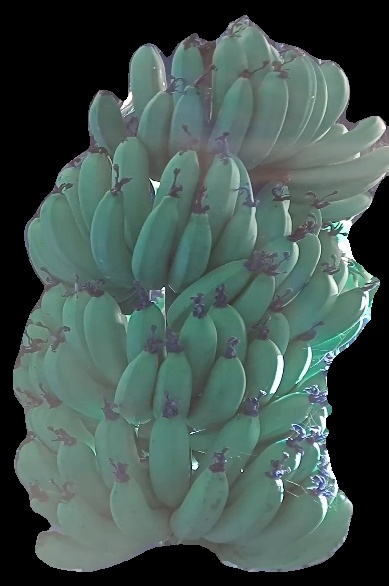
Variety: pachbale
Grade: grade1